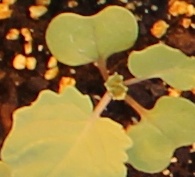
Label: Canola